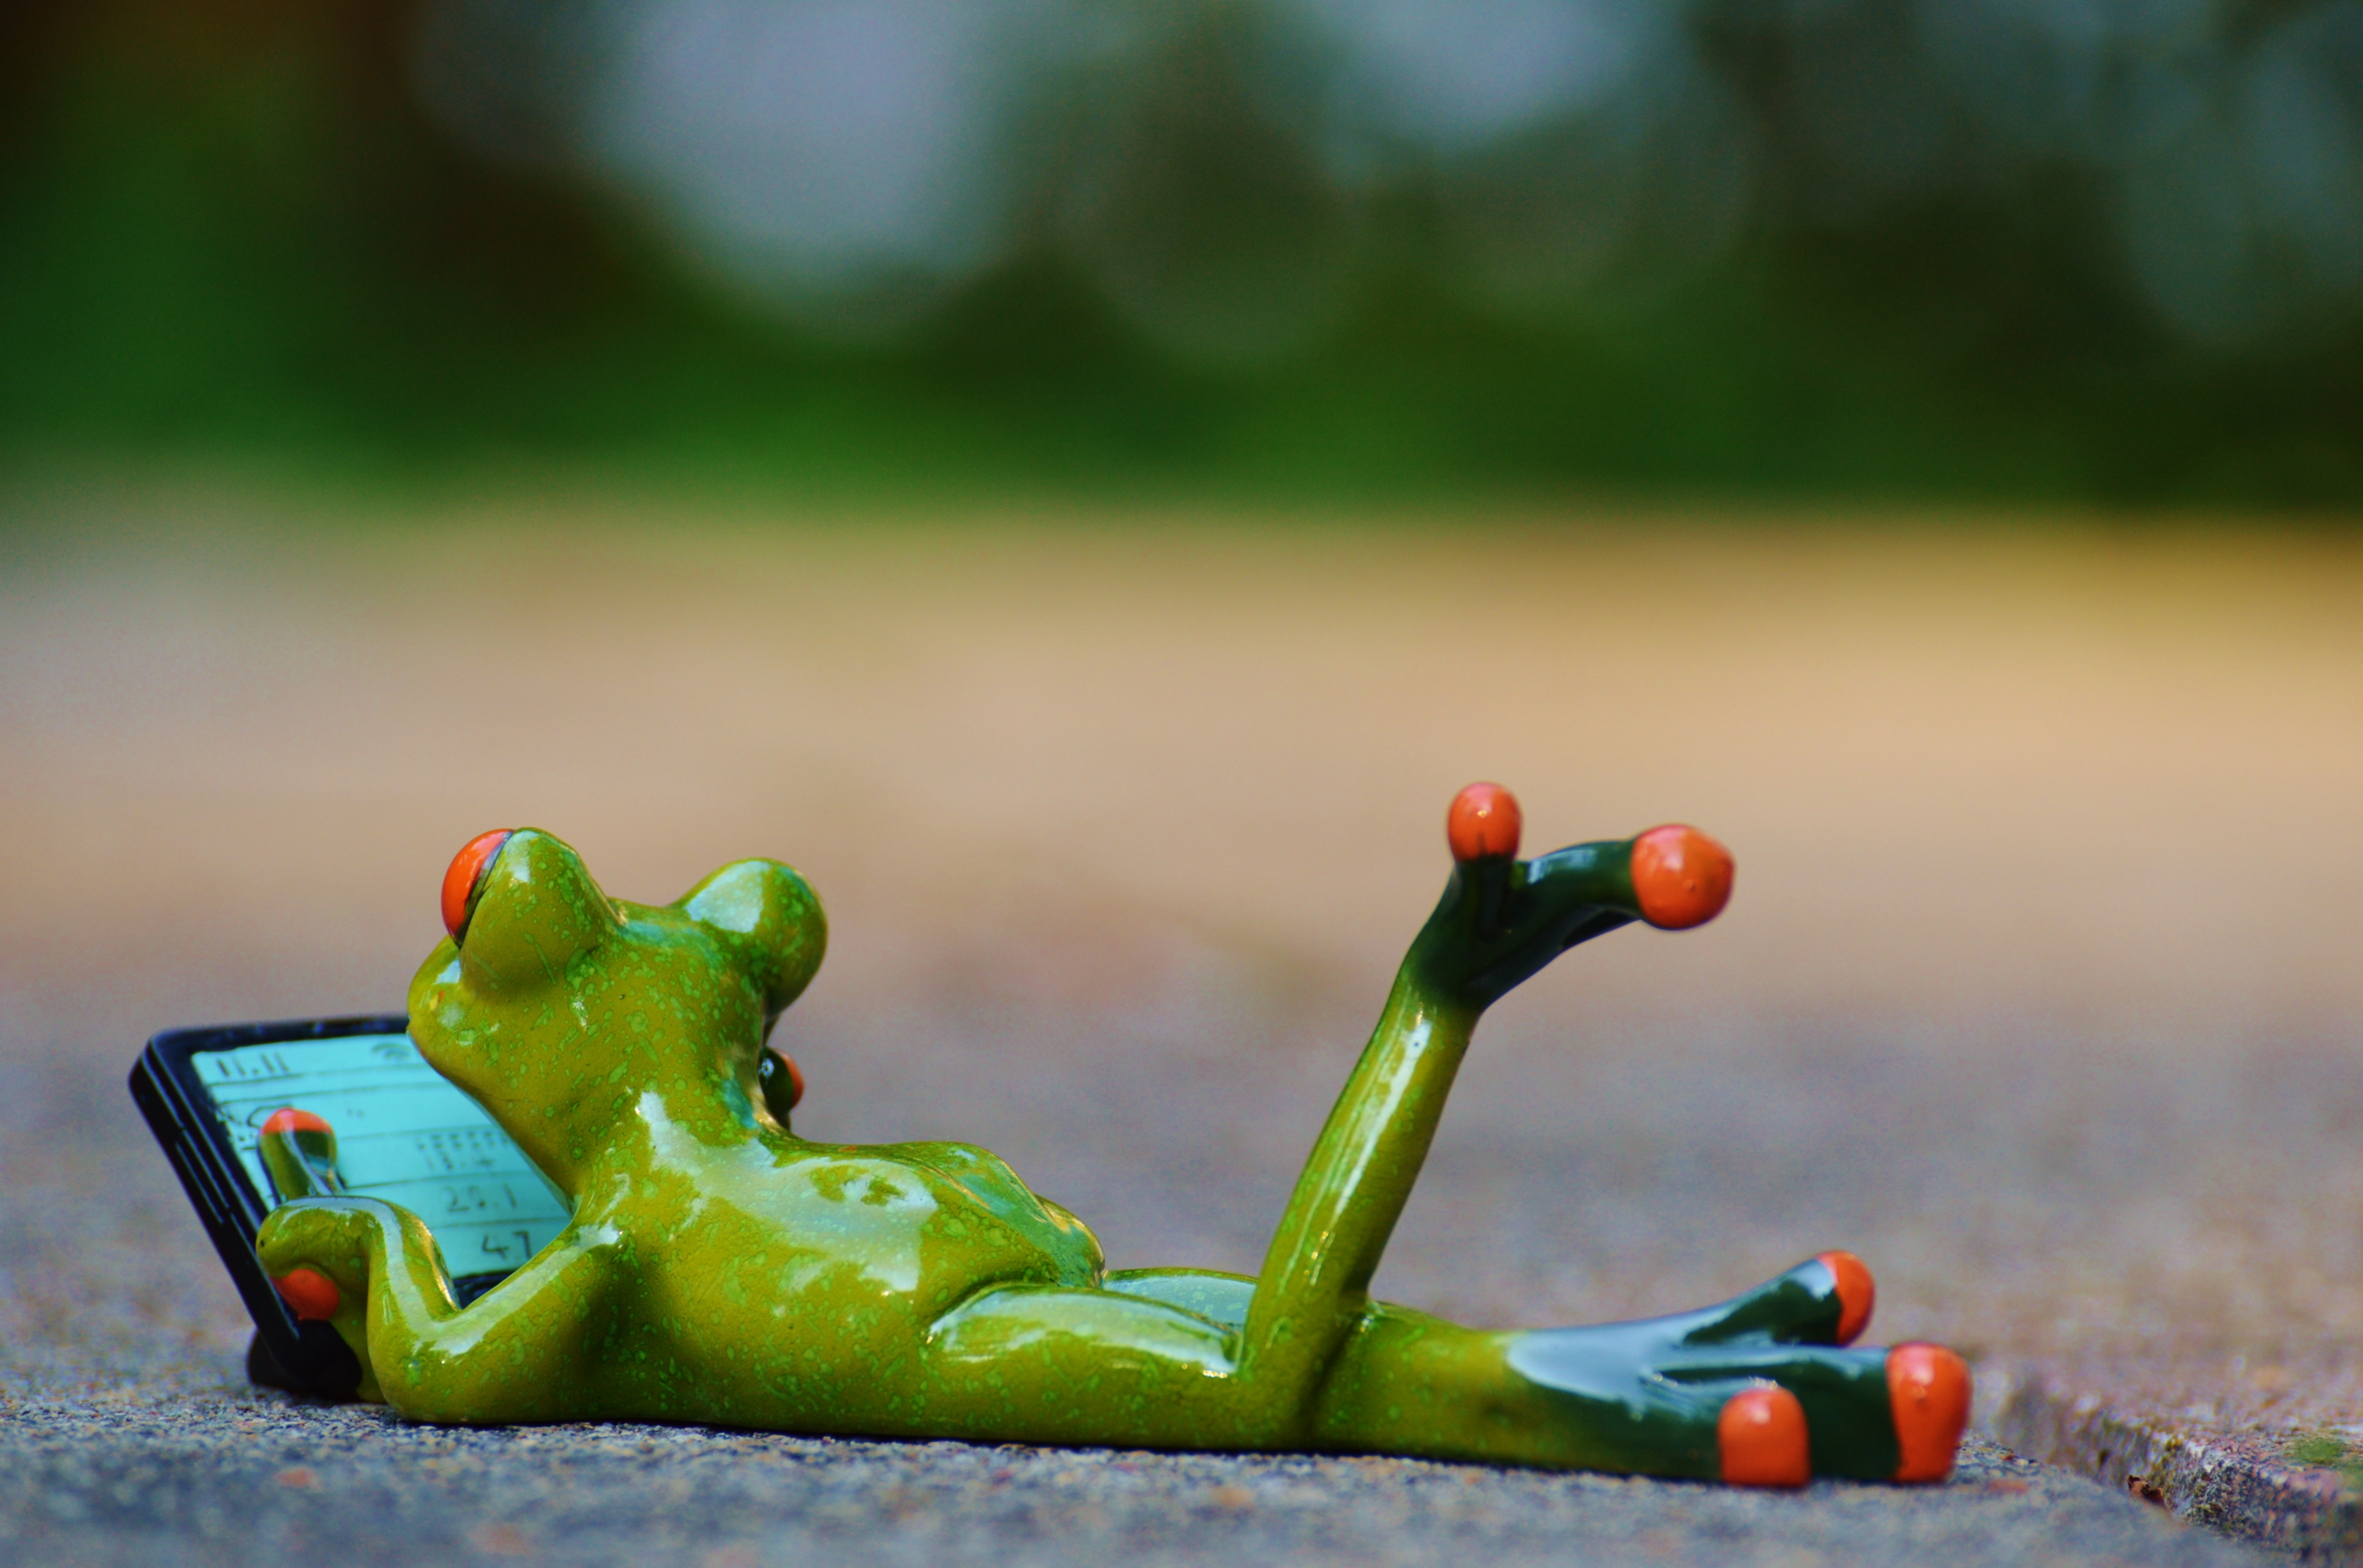
computer, sweet, animal, cute, green, rest, frog, amphibian, toy, tree frog, relaxation, figure, funny, lying, relaxed, macro photography